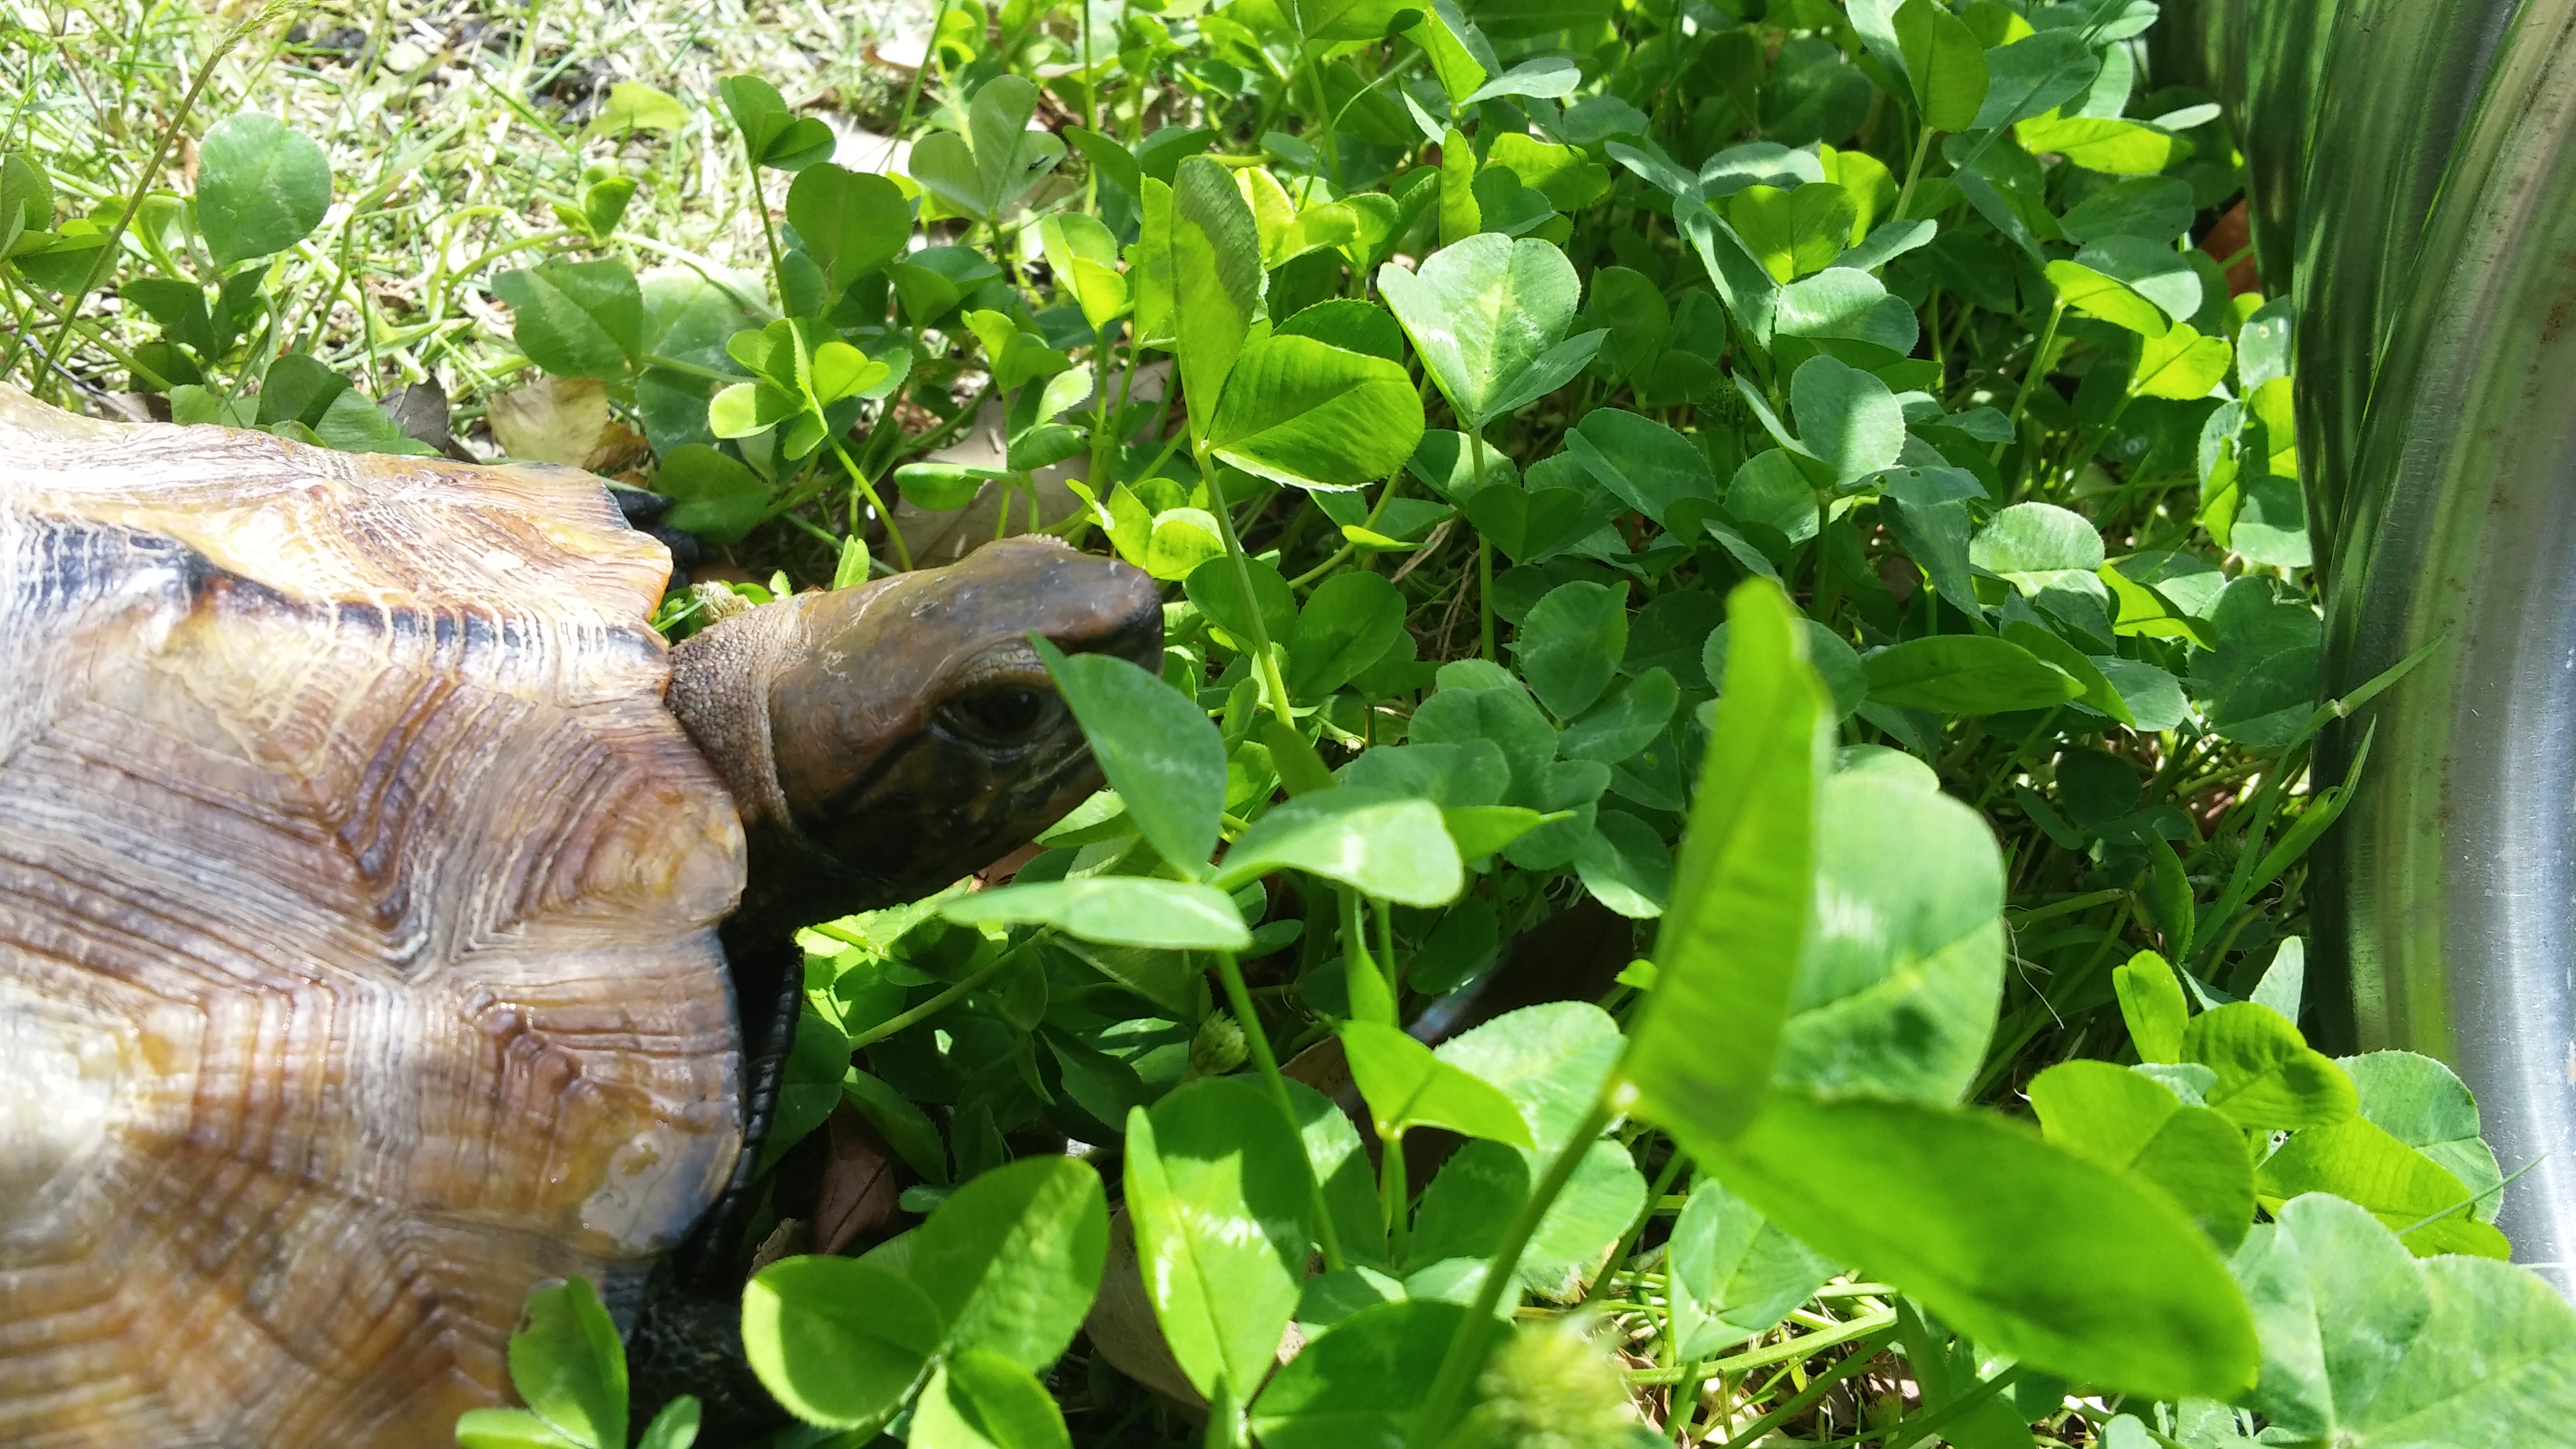
turtle, tortoise, leaf, plant, groundcover, reptile, leaf vegetable, flower, plant community, herb, grass, Pond turtle, box turtle, galapagos tortoise, arugula